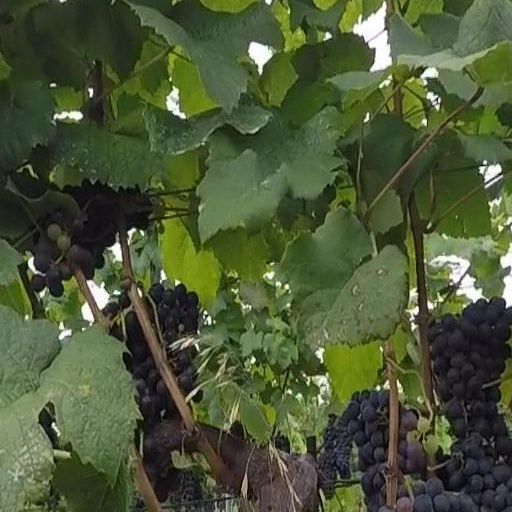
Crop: grape